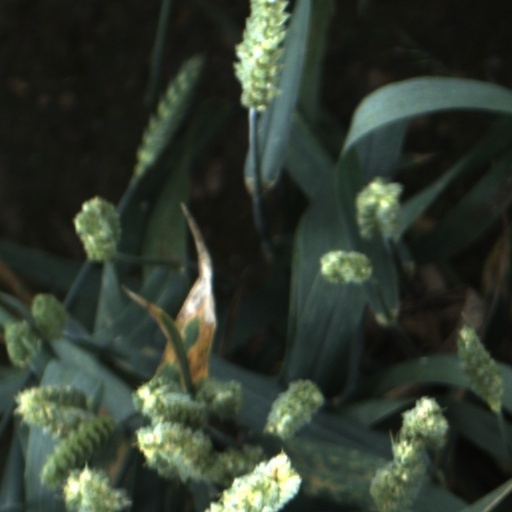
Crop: wheat